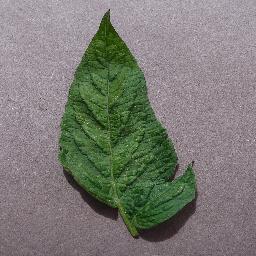
Label: Tomato___Spider_mites Two-spotted_spider_mite